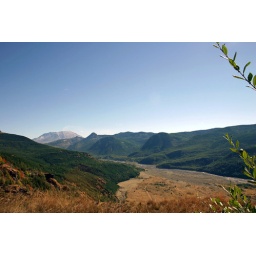
Lush green hills with mountain in background